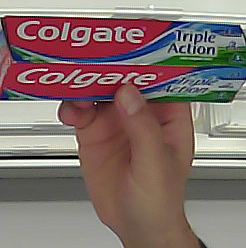
Product: colgate_toothpaste